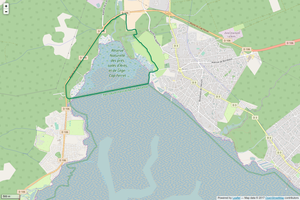
Périmètre de la RNN des Prés salés d'Arès et de Lège Cap Ferret.
La réserve naturelle nationale des prés salés d'Arès et de Lège-Cap-Ferret est une réserve naturelle nationale située dans l’anse nord du Bassin d'Arcachon. Créée en 1983, elle occupe une surface de 496 ha et protège une des plus vastes étendues de prés salés de Nouvelle-Aquitaine.